Antonino Sartini

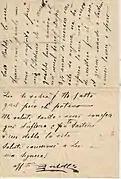
Letter from Flavio Bertelli to Baldi Alfredo (also a friend of Sartini), in which he expresses his gratitude towards Sartini.

Born in Crespellano in 1889, once a municipality [now merged into the new municipality of Valsamoggia] about twenty kilometers from Bologna and a few more kilometers from Modena, Antonino Sartini trained in an environment full of stimuli for art and painting : his father, Luigi, is an expert decorator, from whom he learns the first notions of painting; his brother Giuseppe, two years older, is a painter.